Kettla Ness

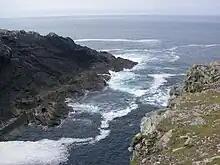
Inlet at Kettla Ness. Much of the rocky coast is formed from micaceous psammites of the Colla Firth Group - a suite of rocks which have been equated with the Dalradian succession of the Scottish Highlands

Flora on Kettla Ness includes Armeria maritima which is extensive on the south-west coast opposite the Rod Skerries.